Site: brandenburg
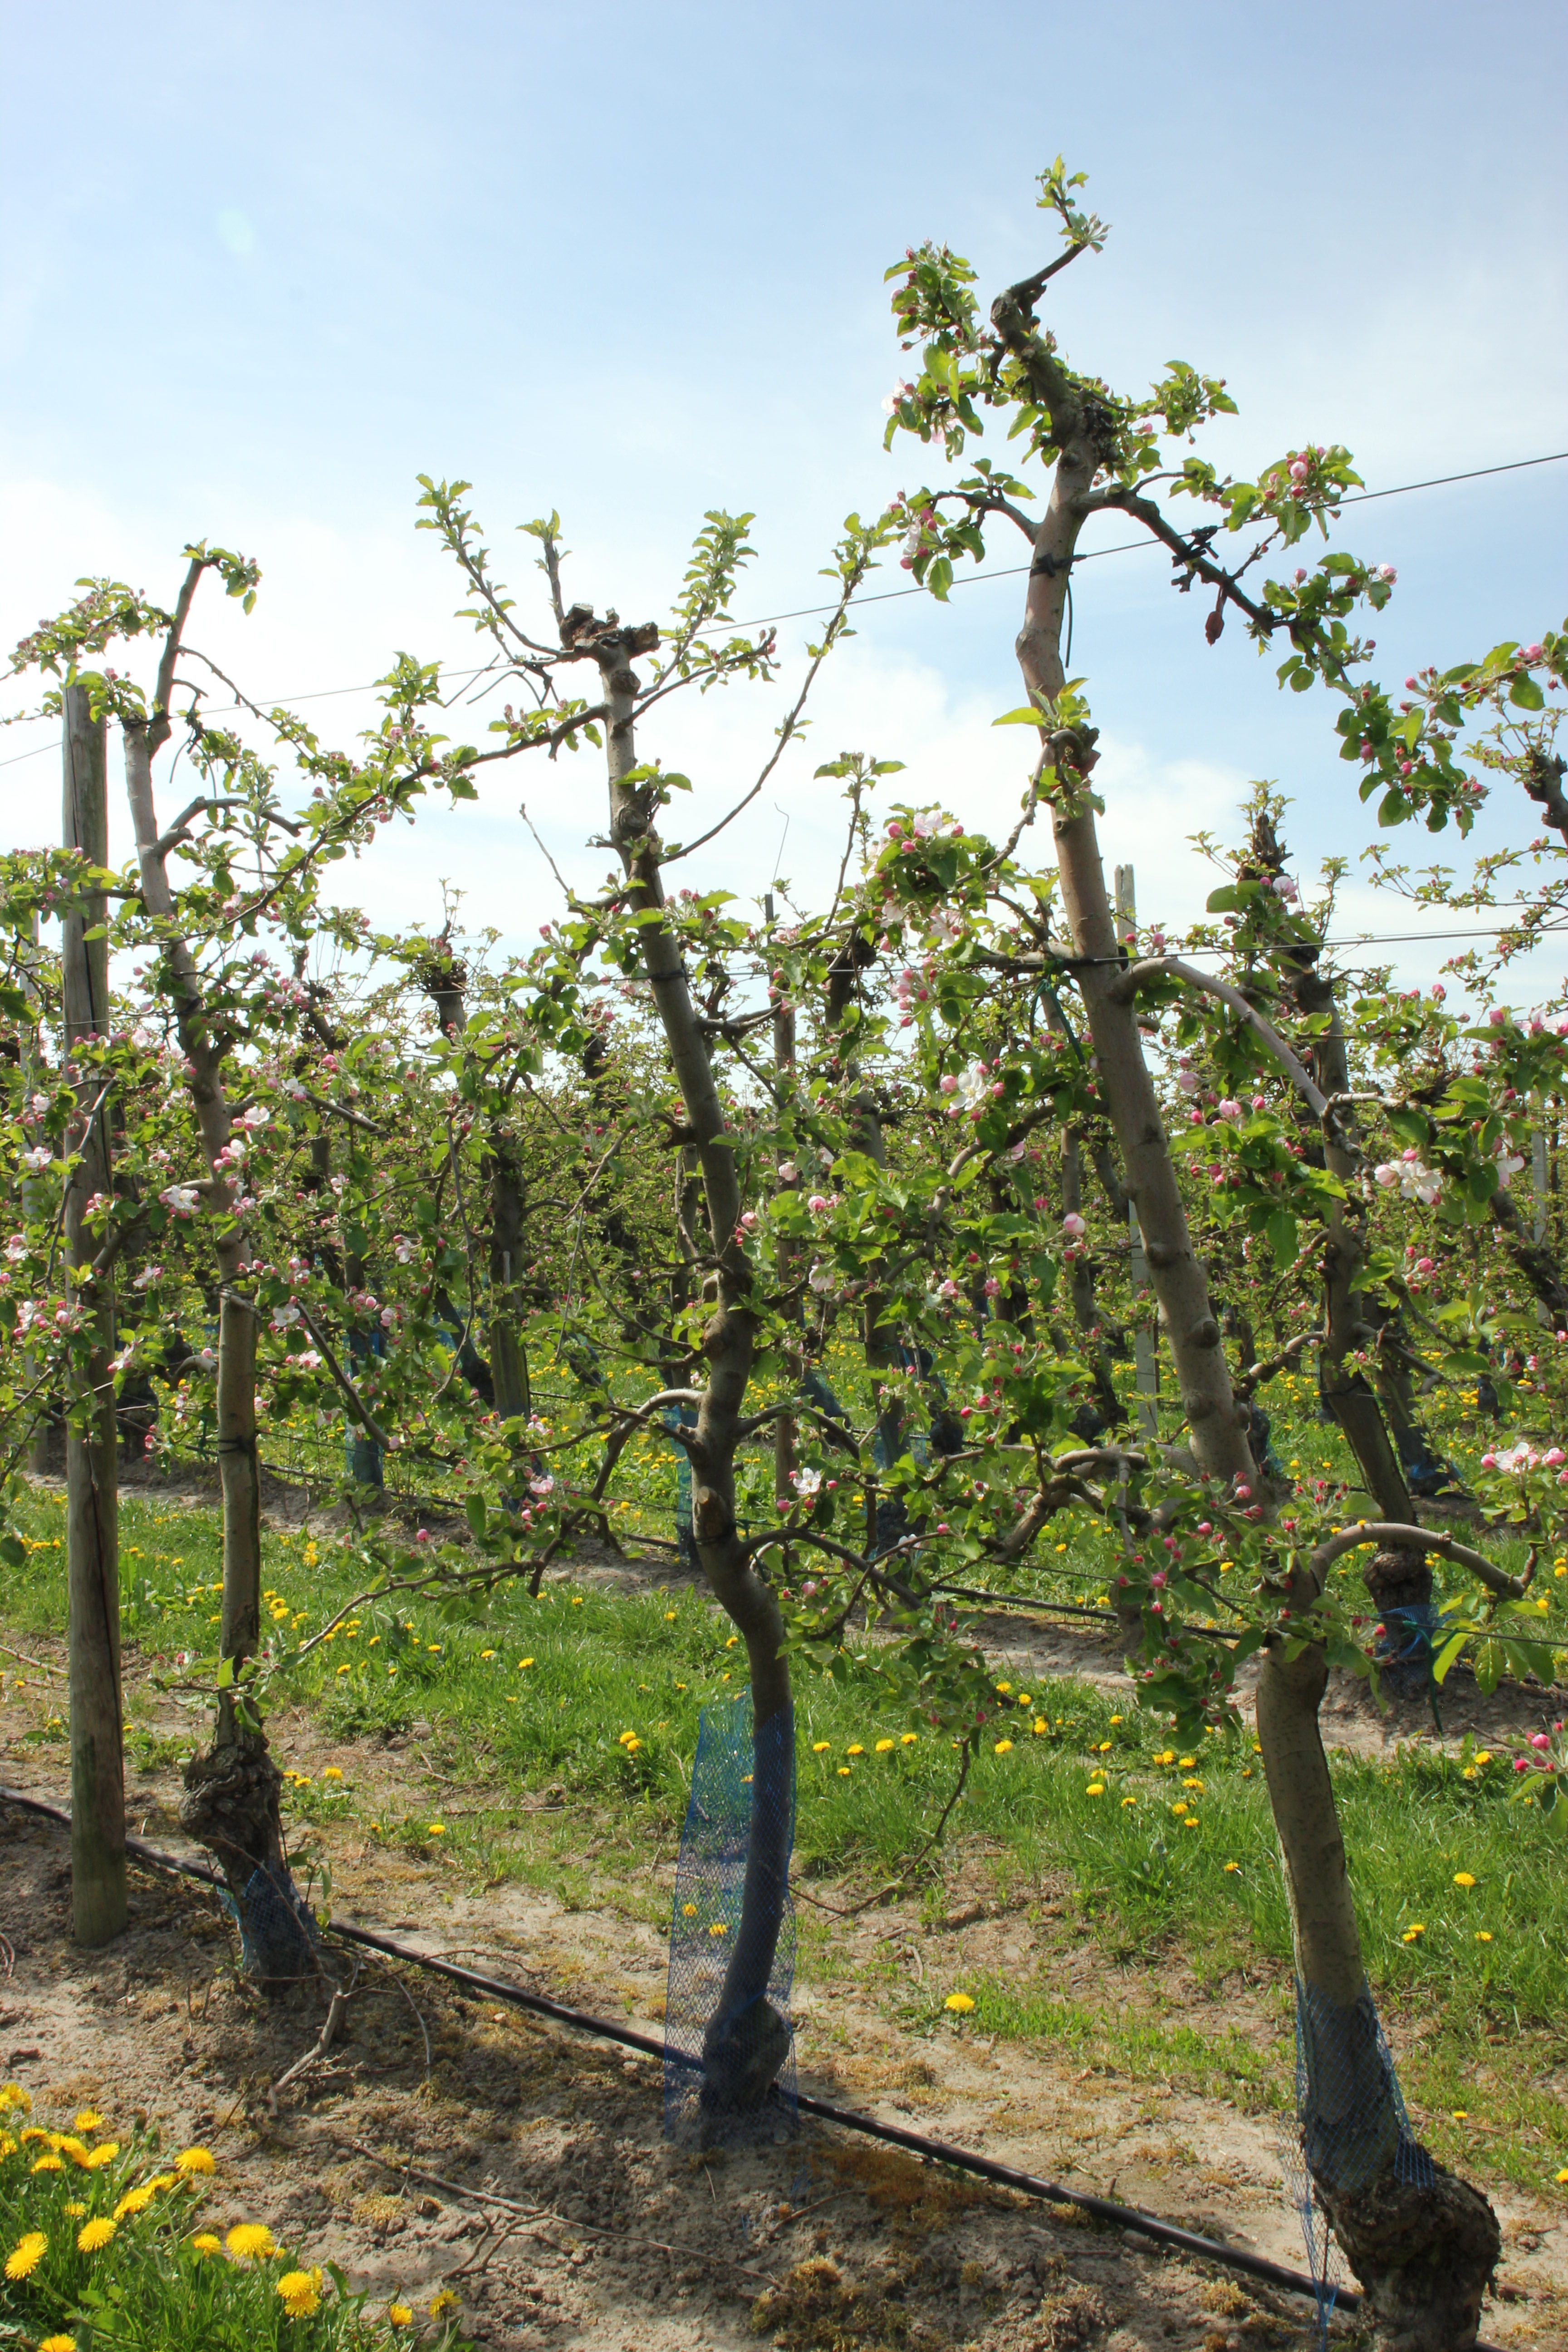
Growth stage (BBCH 57): Inflorescence emergence